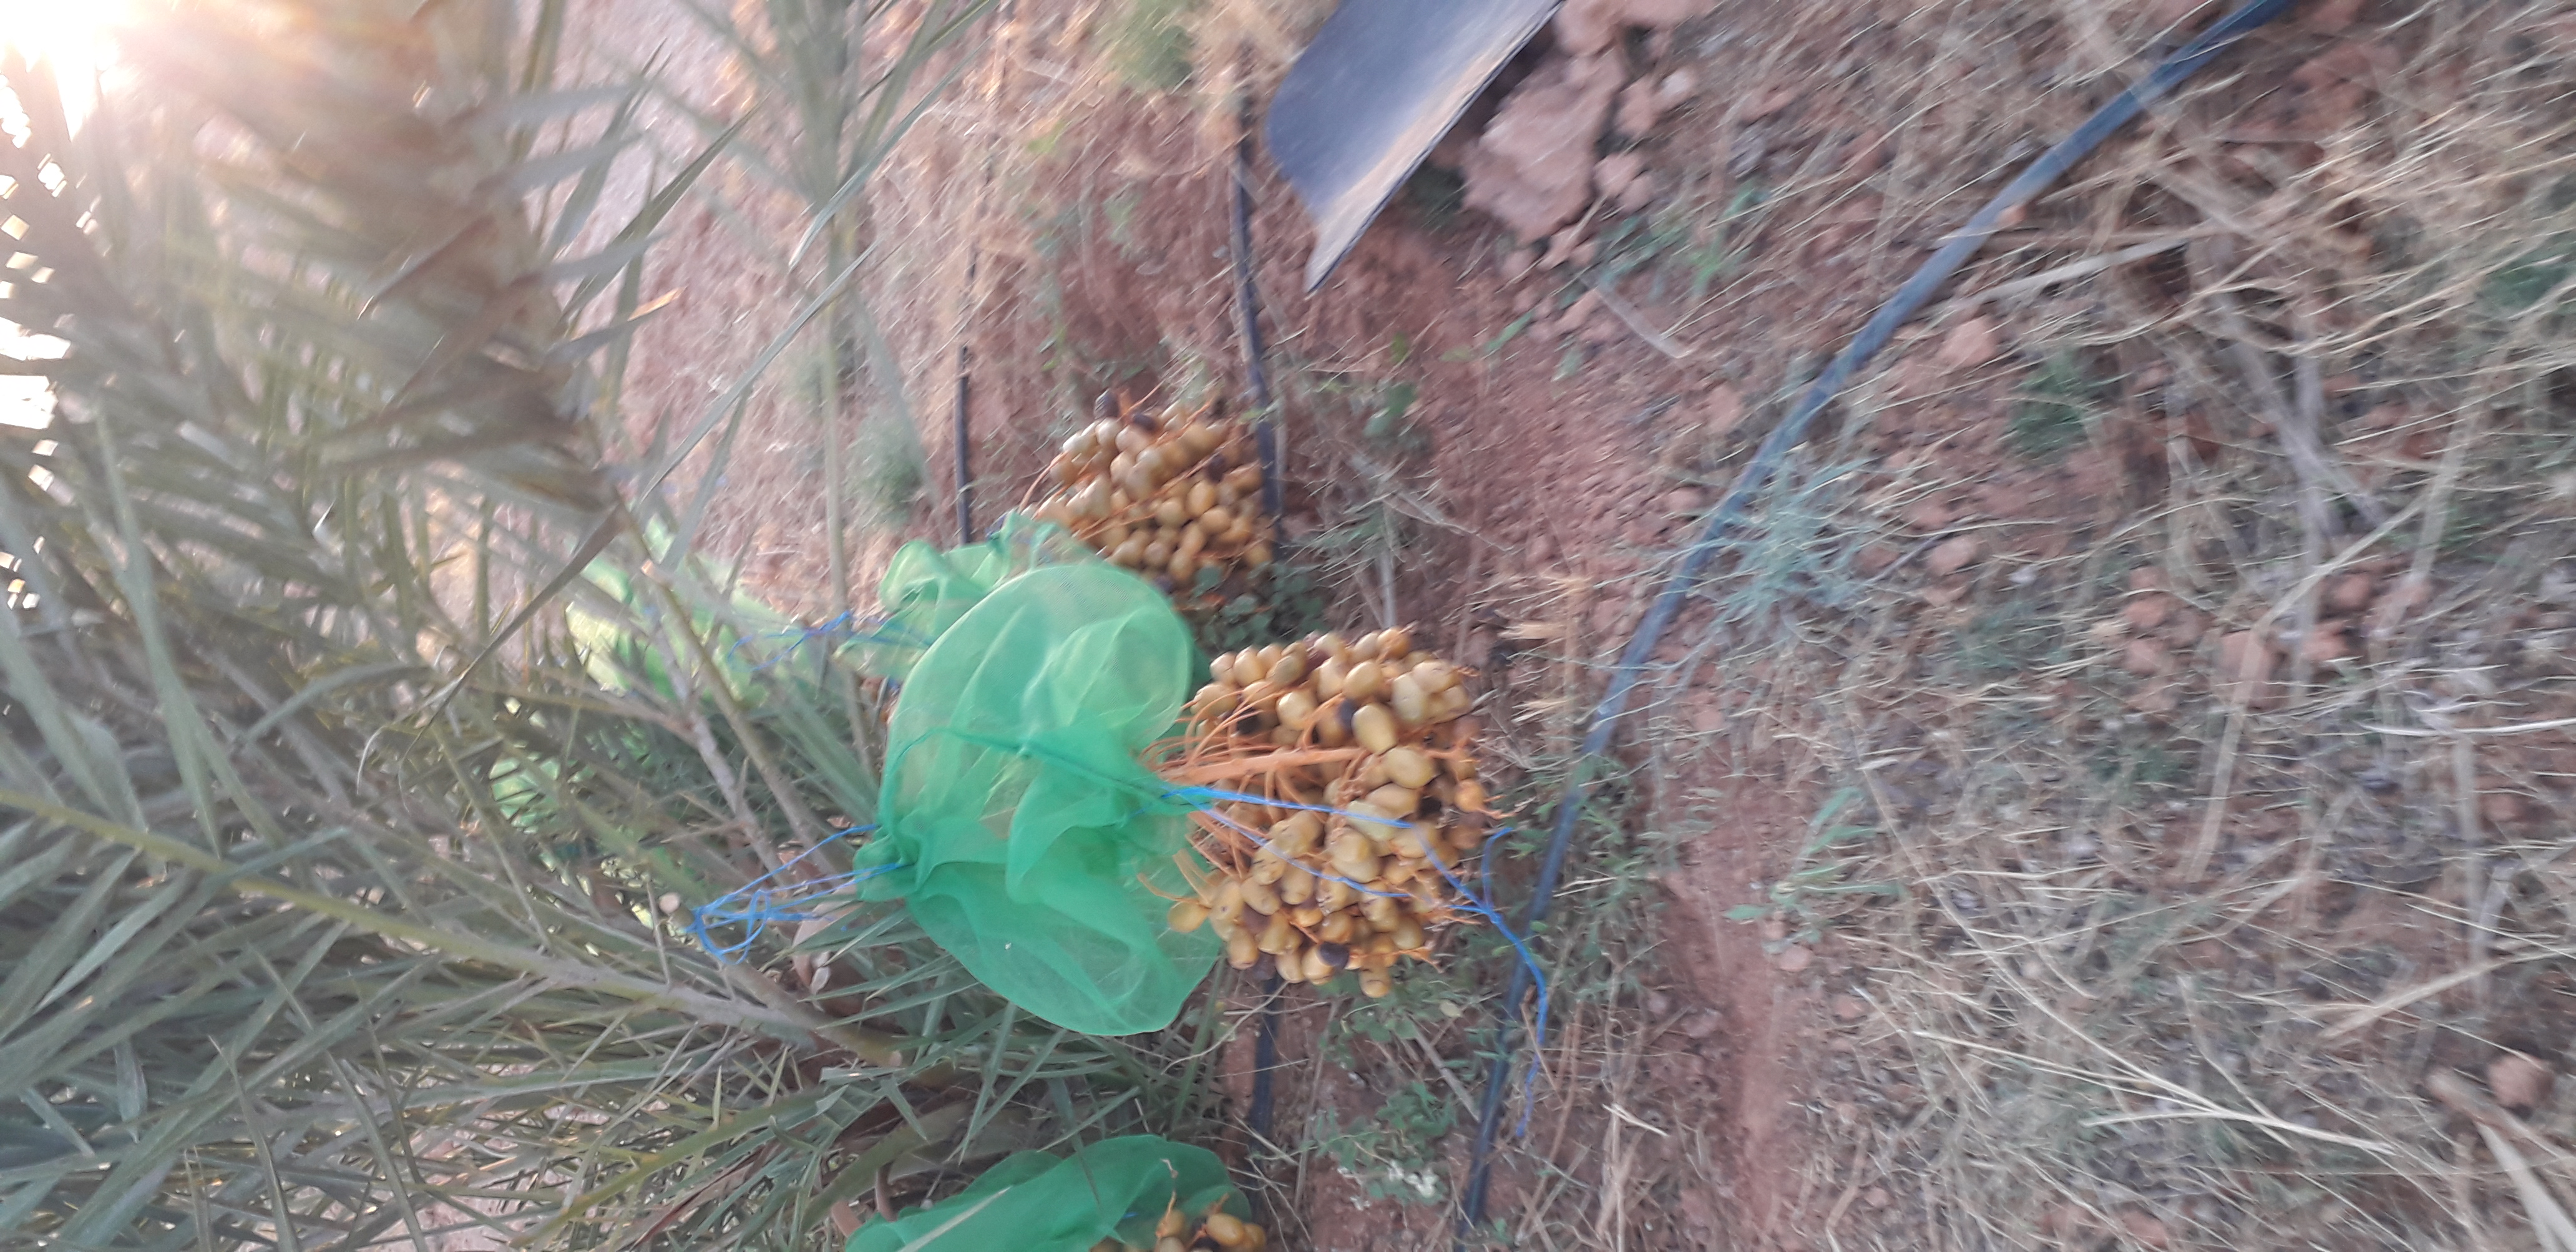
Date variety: Boufagous